Jon Lizotte

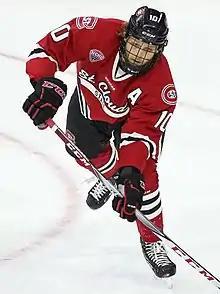
Lizotte with St. Cloud State in 2017

Jon Lizotte (born November 10, 1994) is an American professional ice hockey defenseman who is currently an unrestricted free agent. He most recently played for the Wilkes-Barre/Scranton Penguins of the American Hockey League (AHL). He has played one National Hockey League game for the Minnesota Wild.